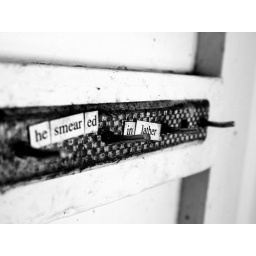
Hooks above Steve's Pitt St sink where I wash the cat food plates. Still getting to know the new DMC-GF1.